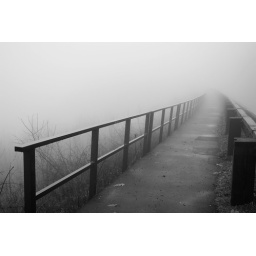
wanted to see what it would look like in black and white